Traditional copper work in Mexico

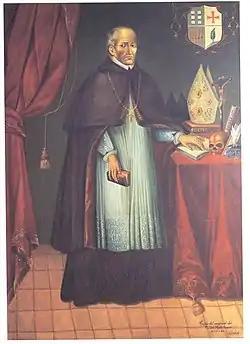
Vasco de Quiroga

During and after the Conquest, the working of the metal by the indigenous was disrupted. Many of the villages of the Pátzcuaro area were abandoned in large part due to the abuses by conquistador Nuño de Guzmán. The Spanish were soon aware of the copper deposits of this region and the indigenous’ ability to work it. Since they were necessary to exploit this wealth, the Spanish worked to bring them back into the area into settled communities under their control. Vasco de Quiroga brought various kinds of craftsmen from Spain to the Pátzcuaro area to develop the region’s economy. Santa Clara founded by friar Francisco de Villafuerte and put under the direct protection of the Spanish Crown. Its foundation would later be attributed to Vasco de Quiroga, probably due to his work establishing copper smithing. The Spanish introduced European smelting techniques and organized the work by family owned workshops, passed down from generation to generation, which remains in effect to this day. Uses for copper during the colonial period was mostly for arms and for cooking utensils. It is not known when Santa Clara began to specialize in copper work as much of its records have been lost due to various fires over its history. The earliest surviving record is from 1748 and notes the working of the metal to be well-developed.